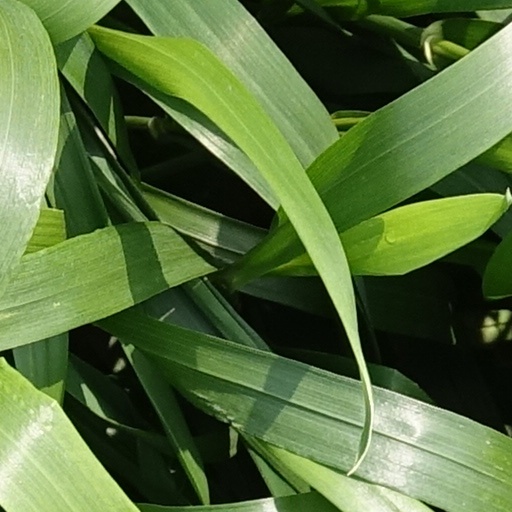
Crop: wheat